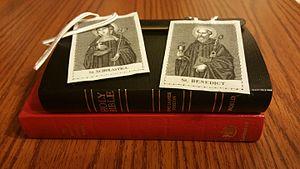
Le scapulaire de saint Benoît est un scapulaire catholique associé aux bénédictins.